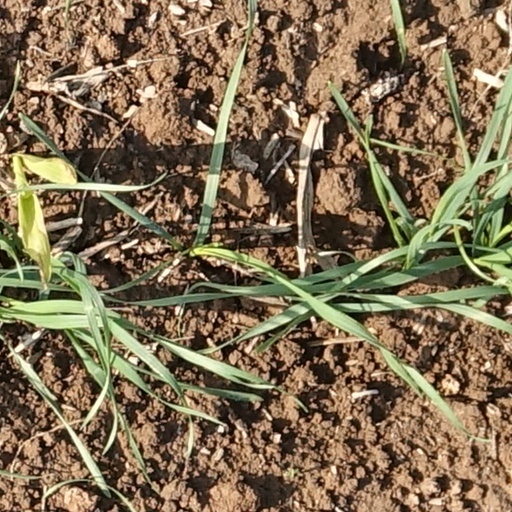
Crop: wheat